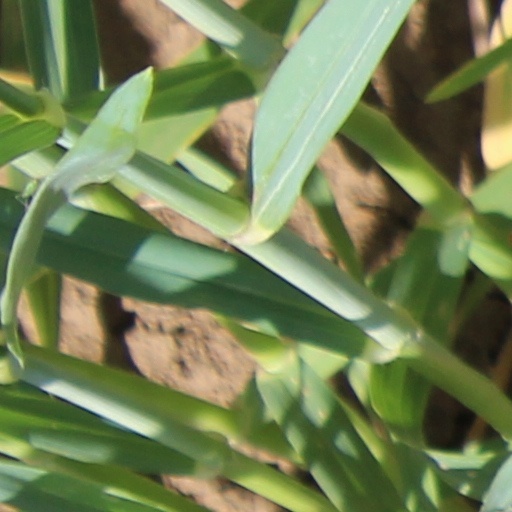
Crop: wheat